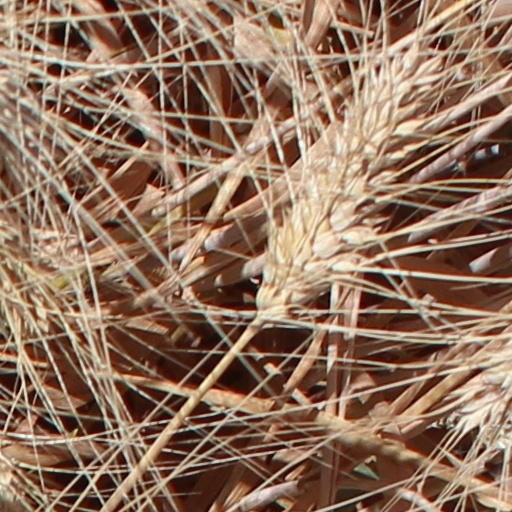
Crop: wheat